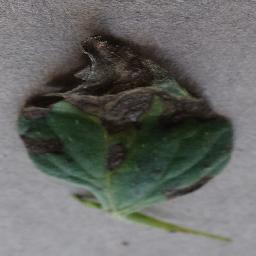
Label: Tomato___Early_blight